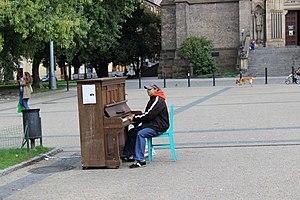
Un piano de rue est un piano placé dans la rue ou dans tout espace ouvert au public et laissé à la disposition des passants, ceux-ci étant invités à en jouer.